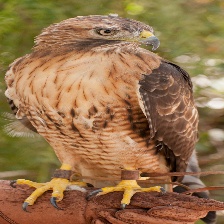
Species: RED TAILED HAWK
Scientific name: BUTEO JAMAICENSIS